Battle of Hareira and Sheria

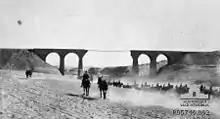
Australian Light Horsemen riding in the Wadi es Sheria east of Tel es Sheria, with the railway bridge destroyed by the retreating Yildirim Army Group in the background

With the attacks by the 180th and 181st Brigades stopped north of Sheria railway station, the Australian Mounted Division was ordered to attack and capture the Ottoman position, with the 179th Brigade acting as advanced guard. However, the Australian support was unable to dislodge the Ottoman rearguard and it was not until the evening of 7 November, that the position was captured by the reserve brigade of the 60th Division.